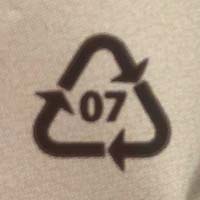
Plastic recycling code class: 7_other_resins